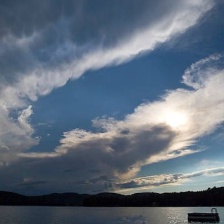
Cloud type: Cirrostratus